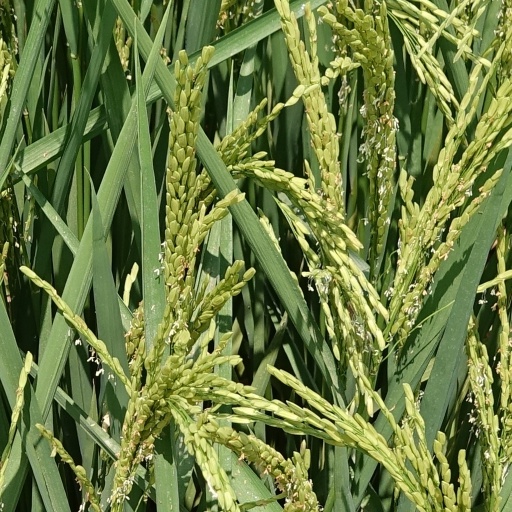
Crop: rice